Aircraft livery

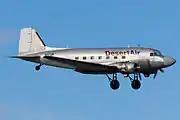
A Desert Air Douglas DC-3 in a bare metal (2015)

Until after the Second World War, the "default solution" for aircraft livery design was to leave the aircraft exterior unpainted and decorated only with the airline's title, plus possibly an emblem or monogram. When the world's first all-metal airliners, such as the Boeing 247, Douglas DC-2, and Douglas DC-3, entered service in the 1930s, the sleekness of their shiny exteriors provided an imaginative canvas for livery design. At the time, paint was expensive, fairly heavy, had relatively poor adherence to metal, and was prone to early bleaching, mechanical, and chemical damage; leaving the aircraft skin largely unpainted was logical and economical.